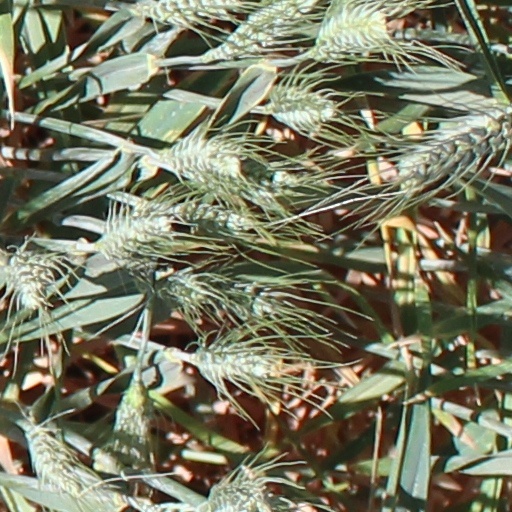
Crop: wheat